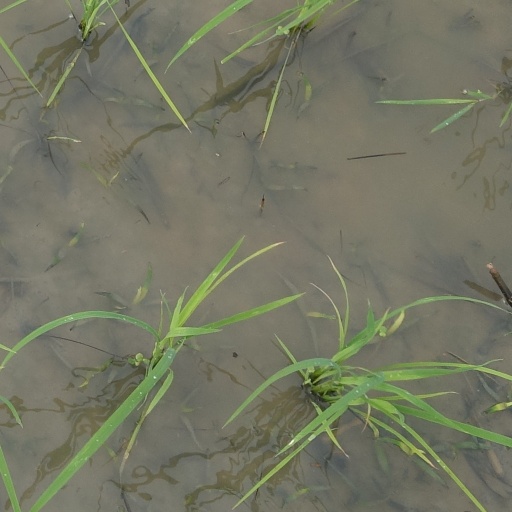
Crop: rice